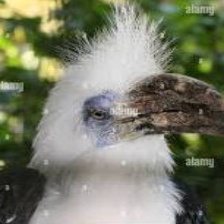
Species: WHITE CRESTED HORNBILL
Scientific name: TROPICRANUS ALBOCRISTATUS
ImageNet parent category: hornbill